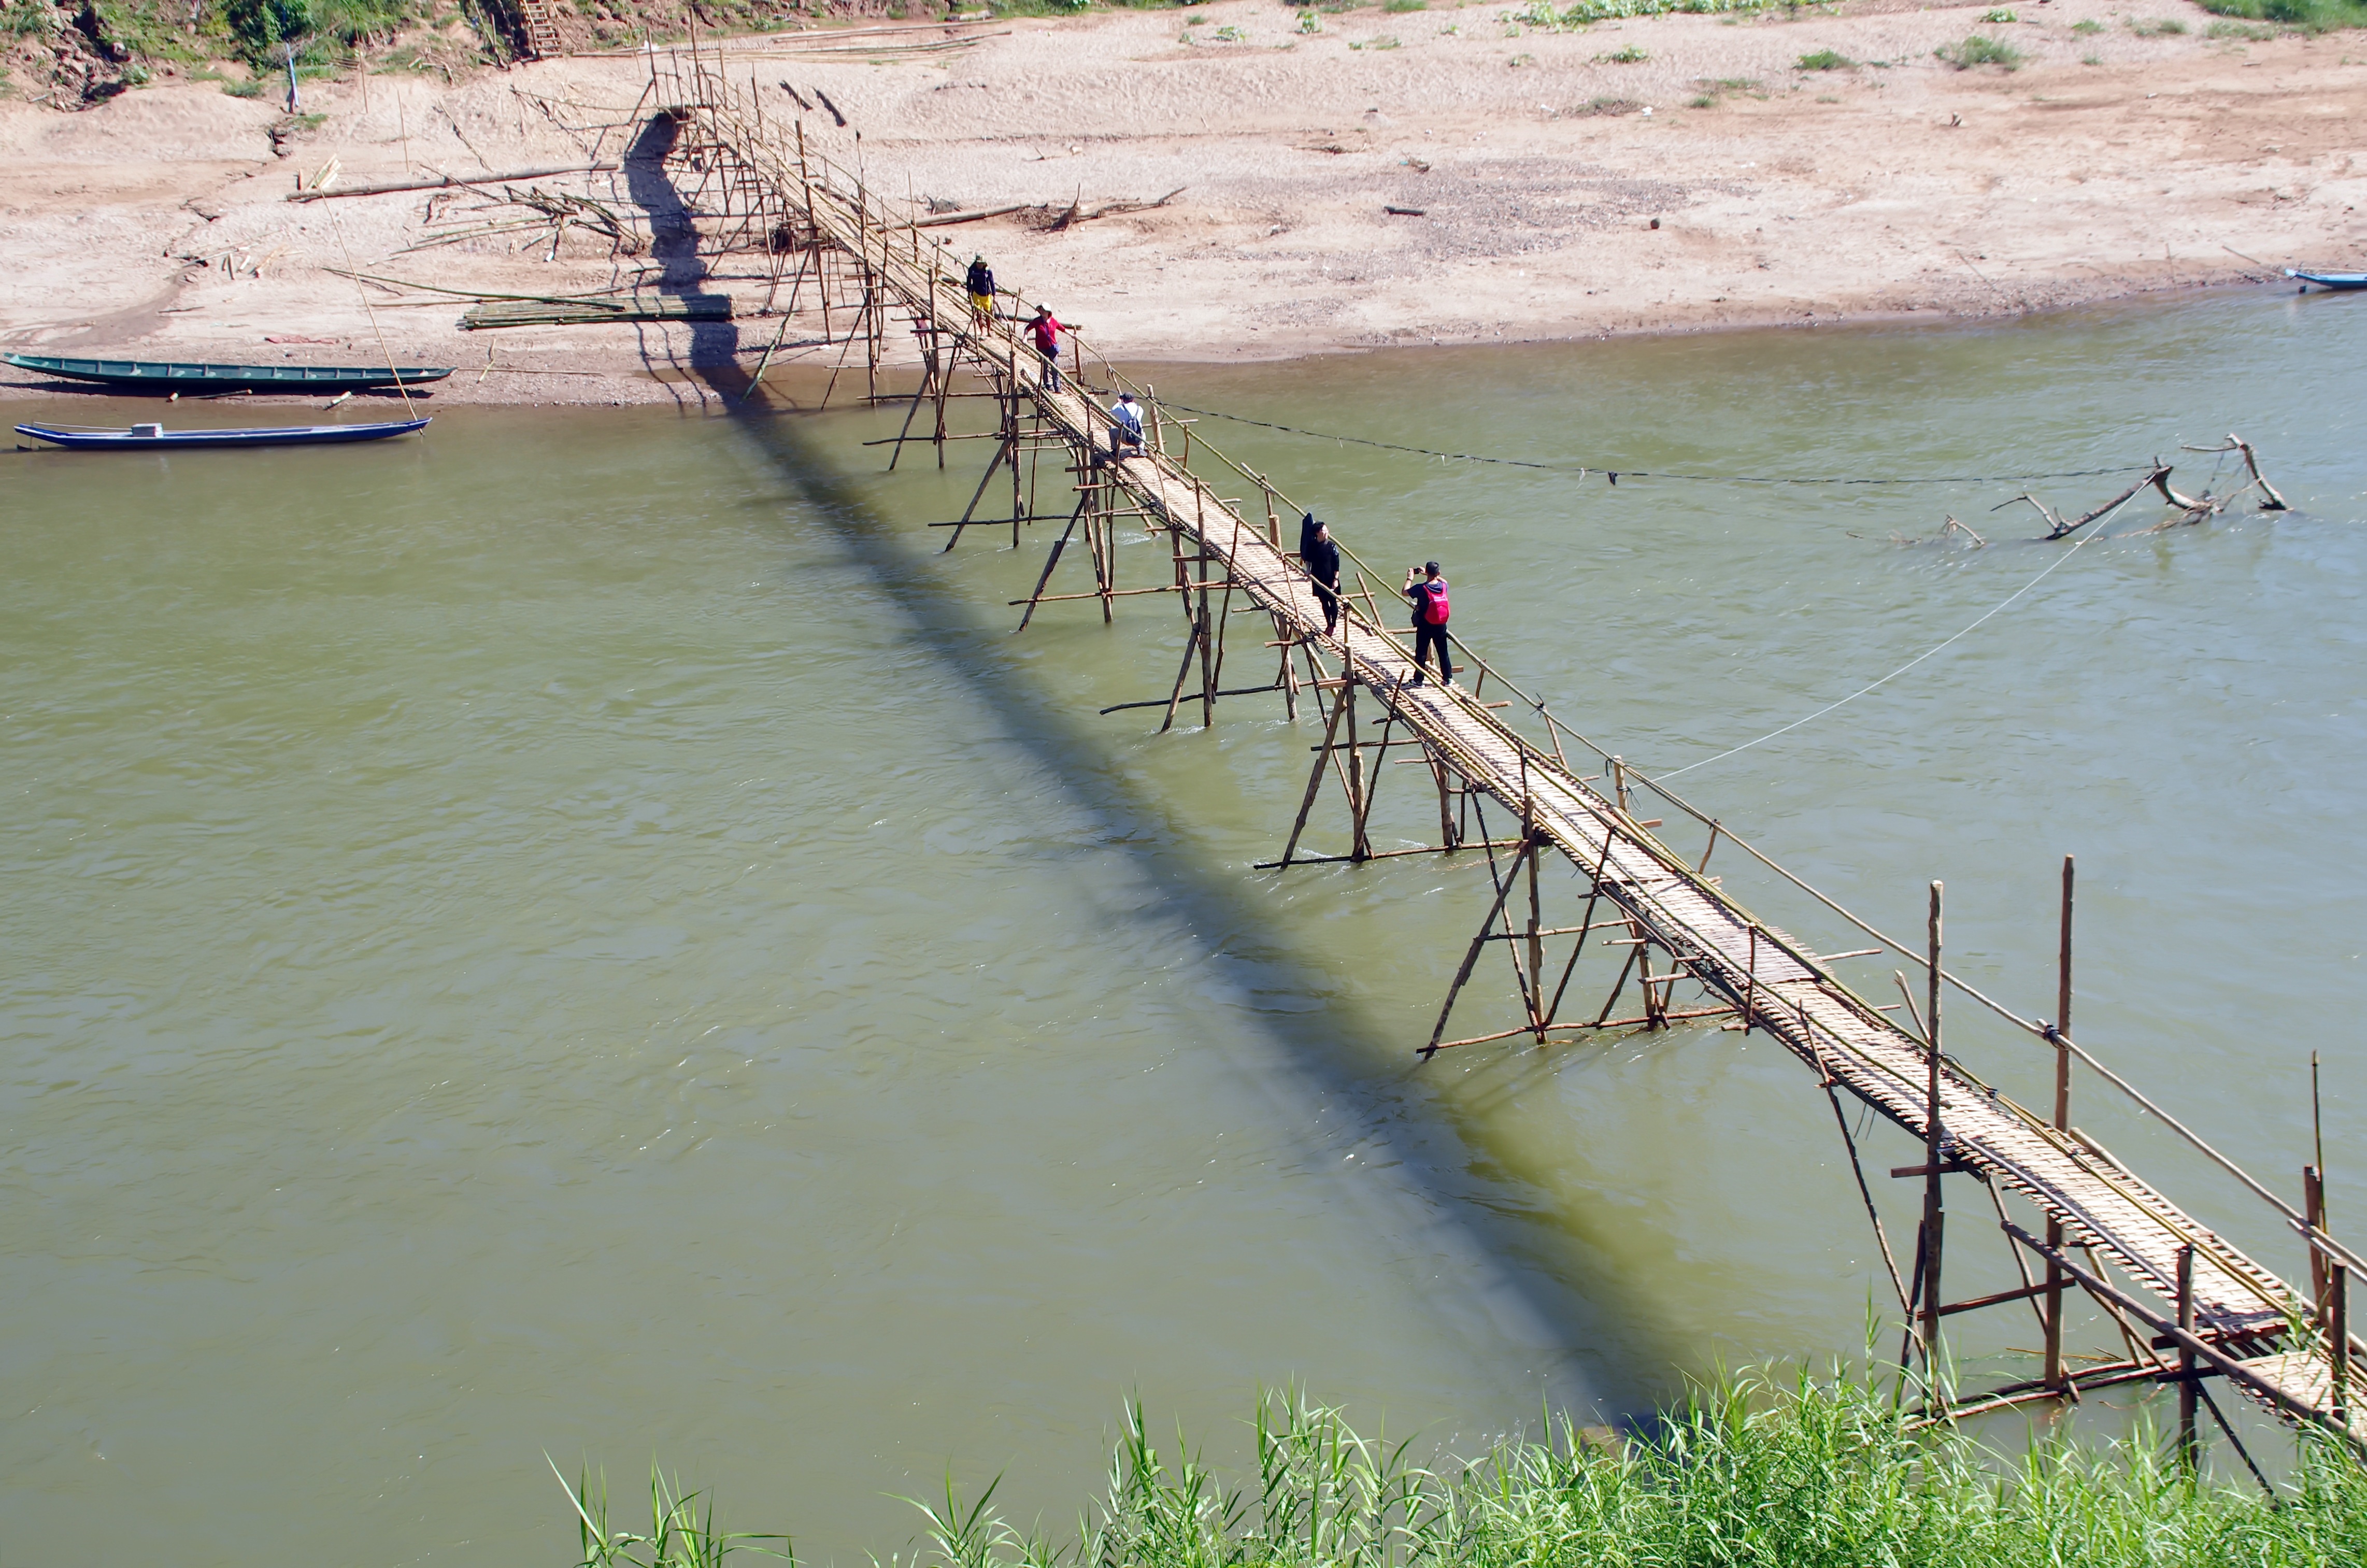
sea, water, boat, bridge, river, vehicle, reservoir, waterway, boating, wetland, bamboo, fragile, laos, luang prabang